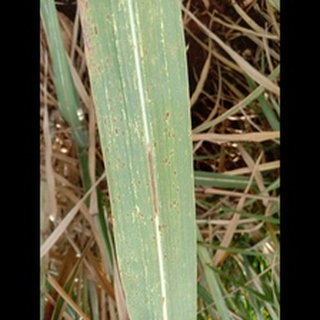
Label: sugarcane_rust